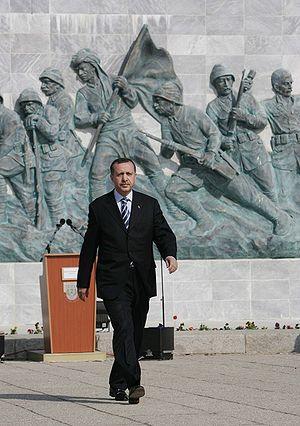
Recep Tayyip Erdoğan, né le 26 février 1954 à Beyoğlu, est un homme d'État turc. Il est cofondateur du Parti de la justice et du développement, Premier ministre de 2003 à 2014 et président de la République de Turquie depuis 2014.